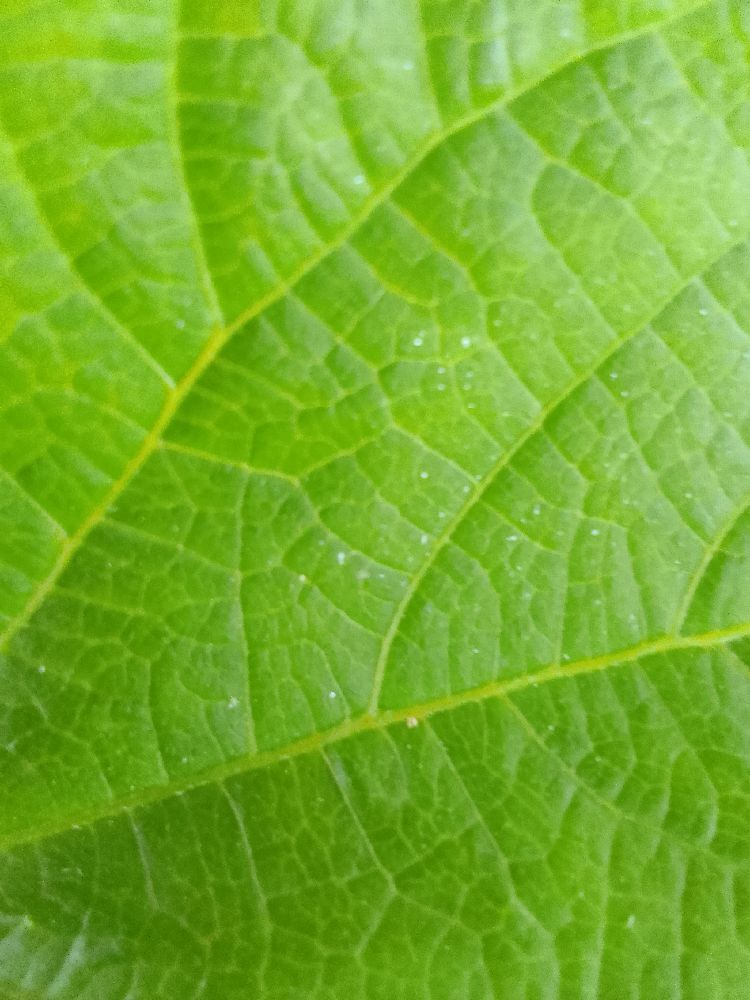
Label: healthy